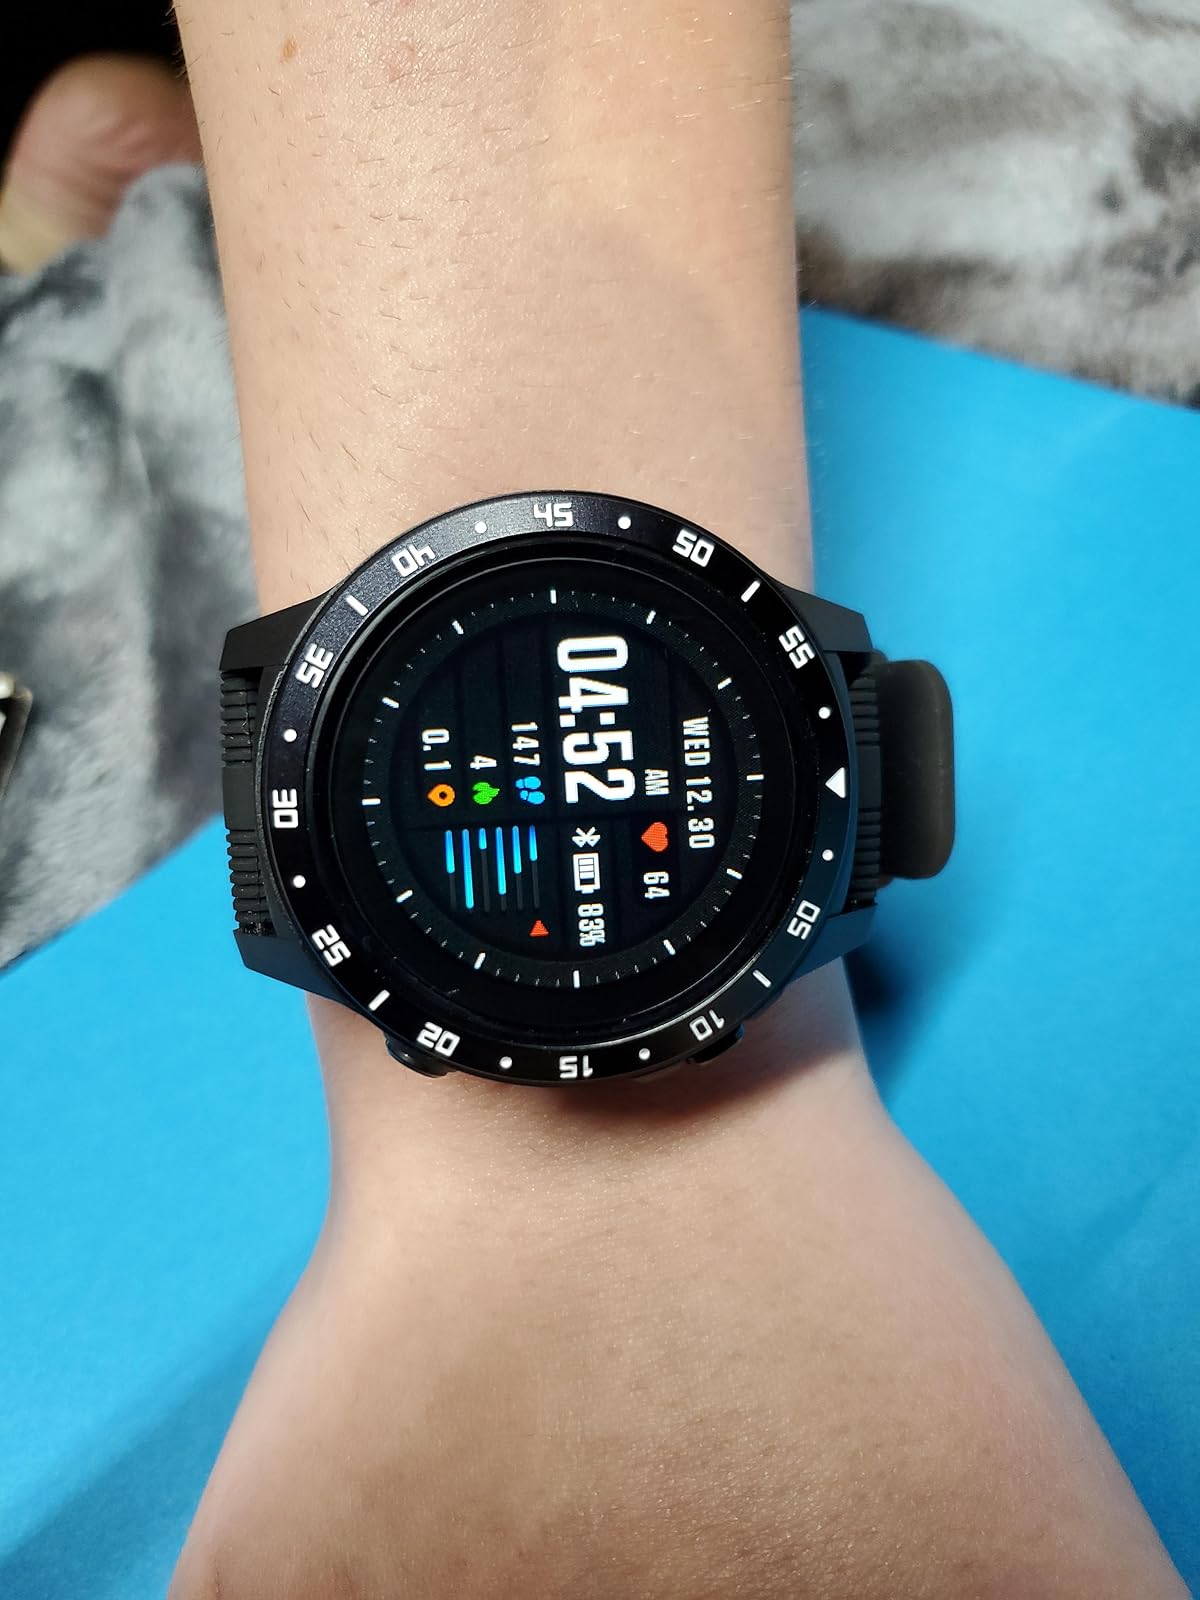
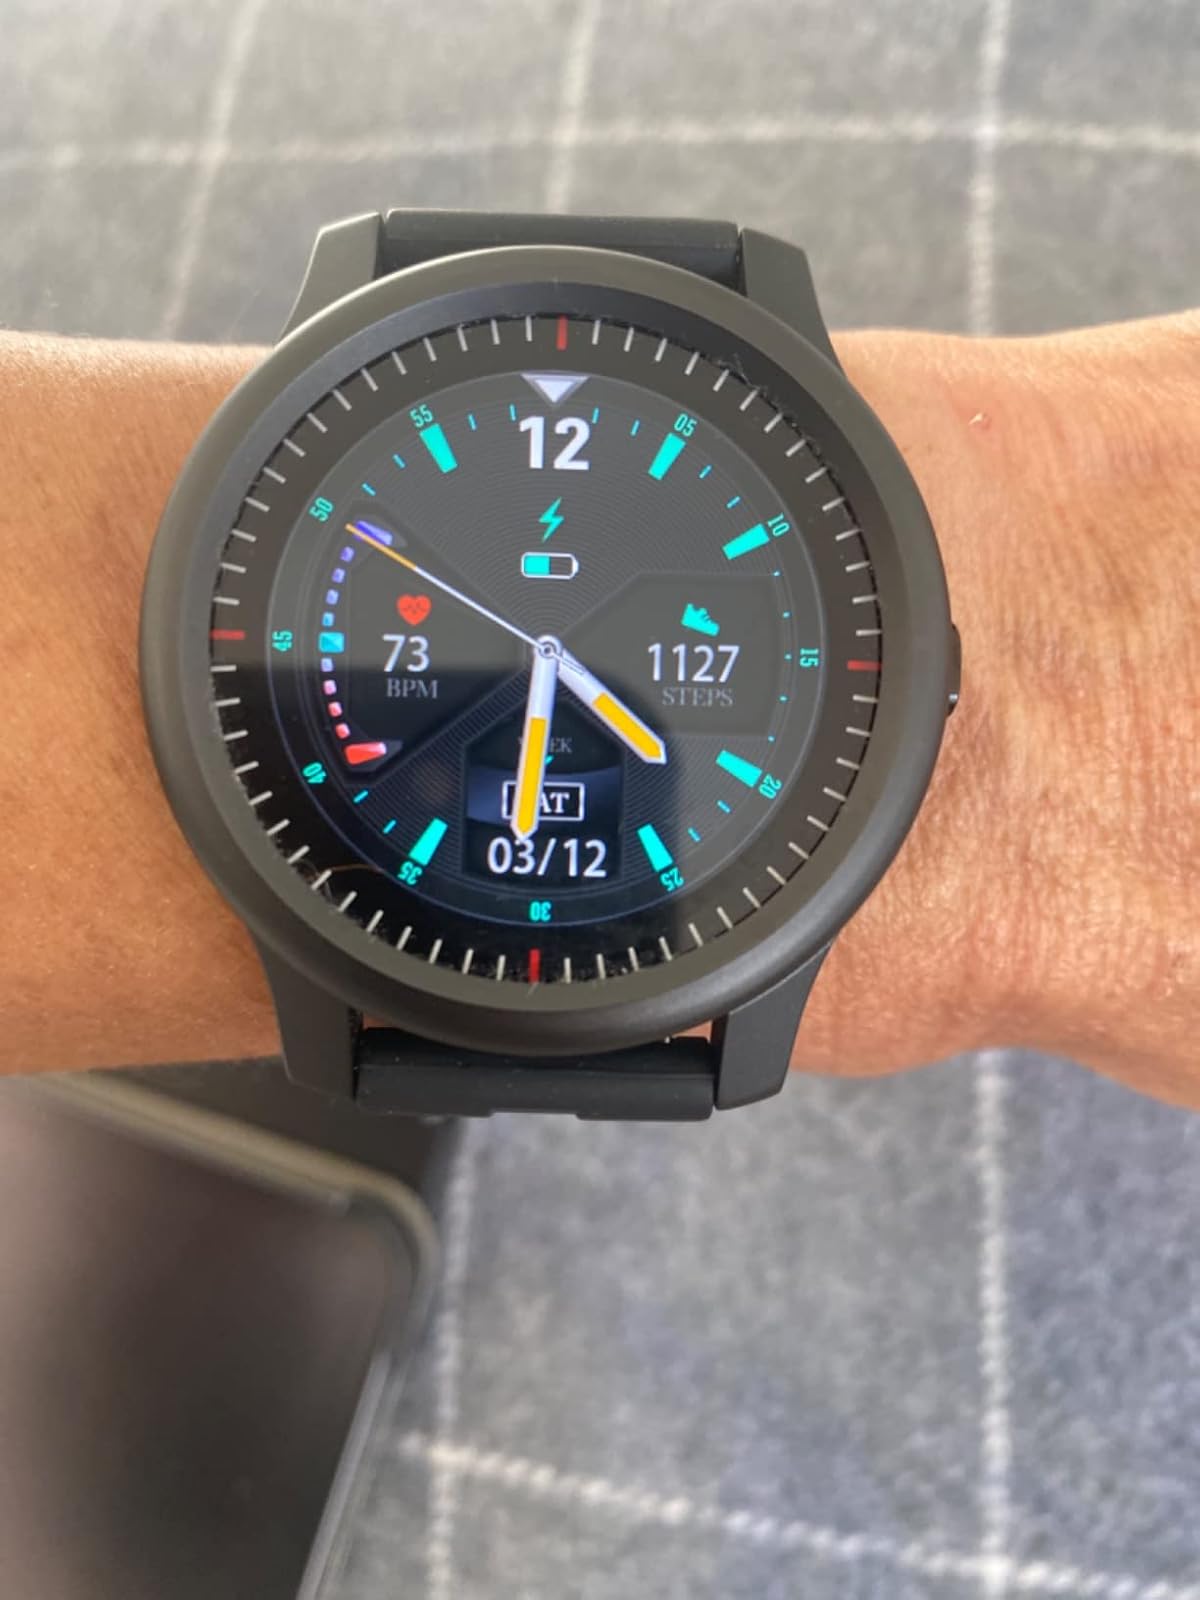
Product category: smartwatch
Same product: no